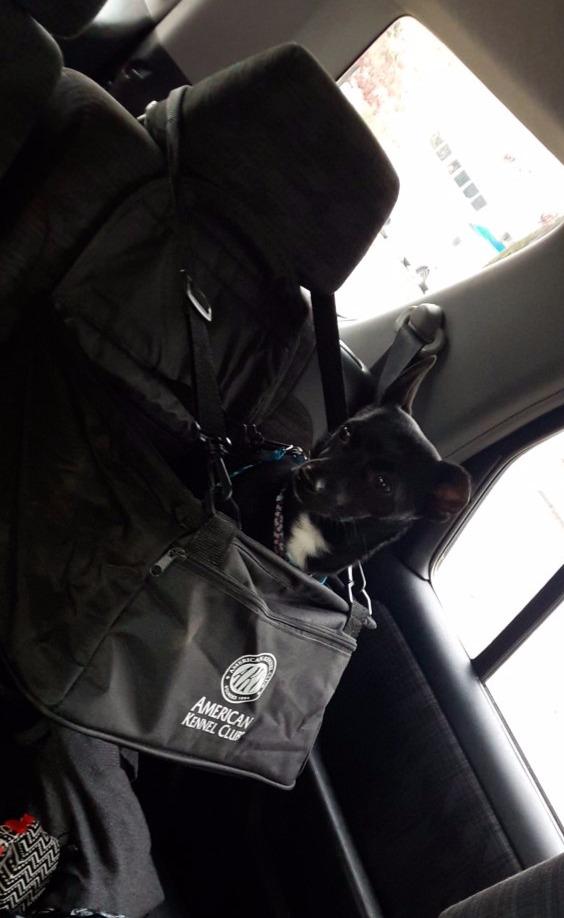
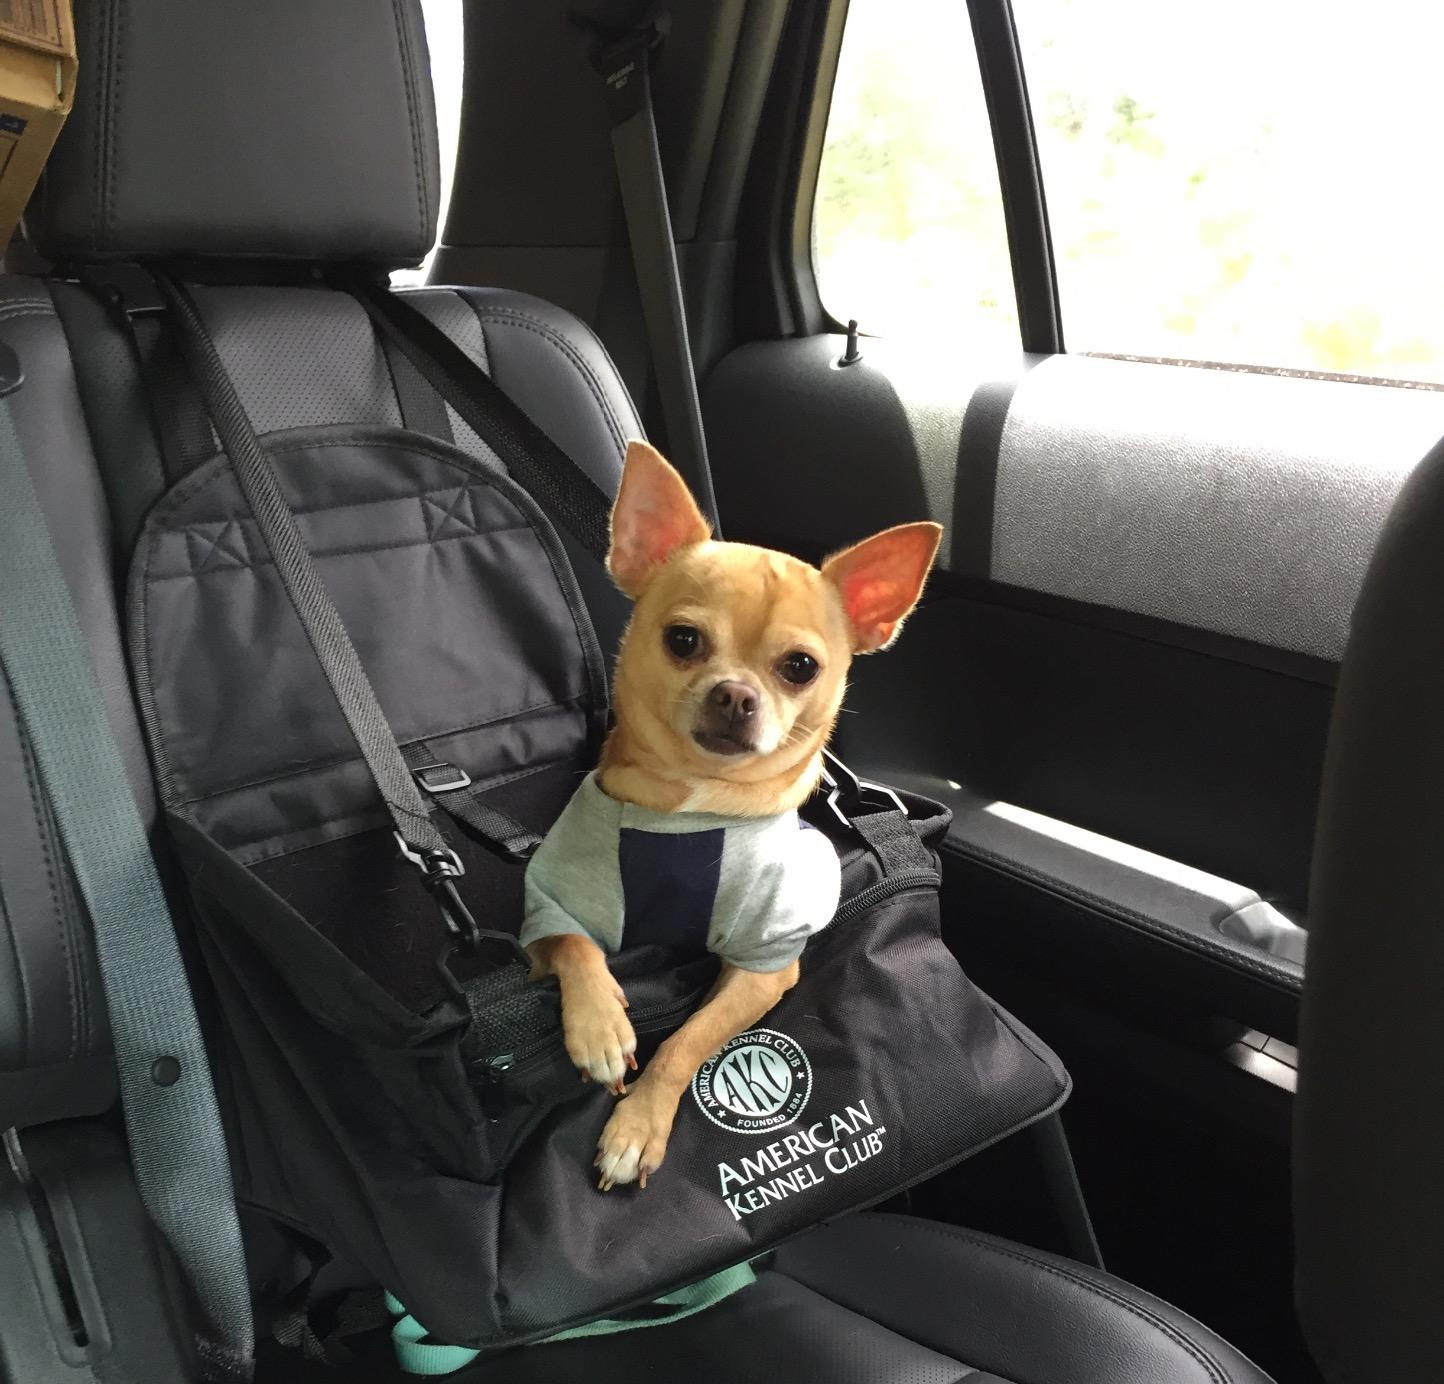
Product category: items_kennel
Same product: yes